San Remo, Victoria

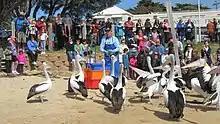
Feeding the Pelicans at San Remo jetty

At 12 noon daily, the San Remo fisherman's co-operative feeds the pelicans at the jetty and gives a free public talk at the pier.